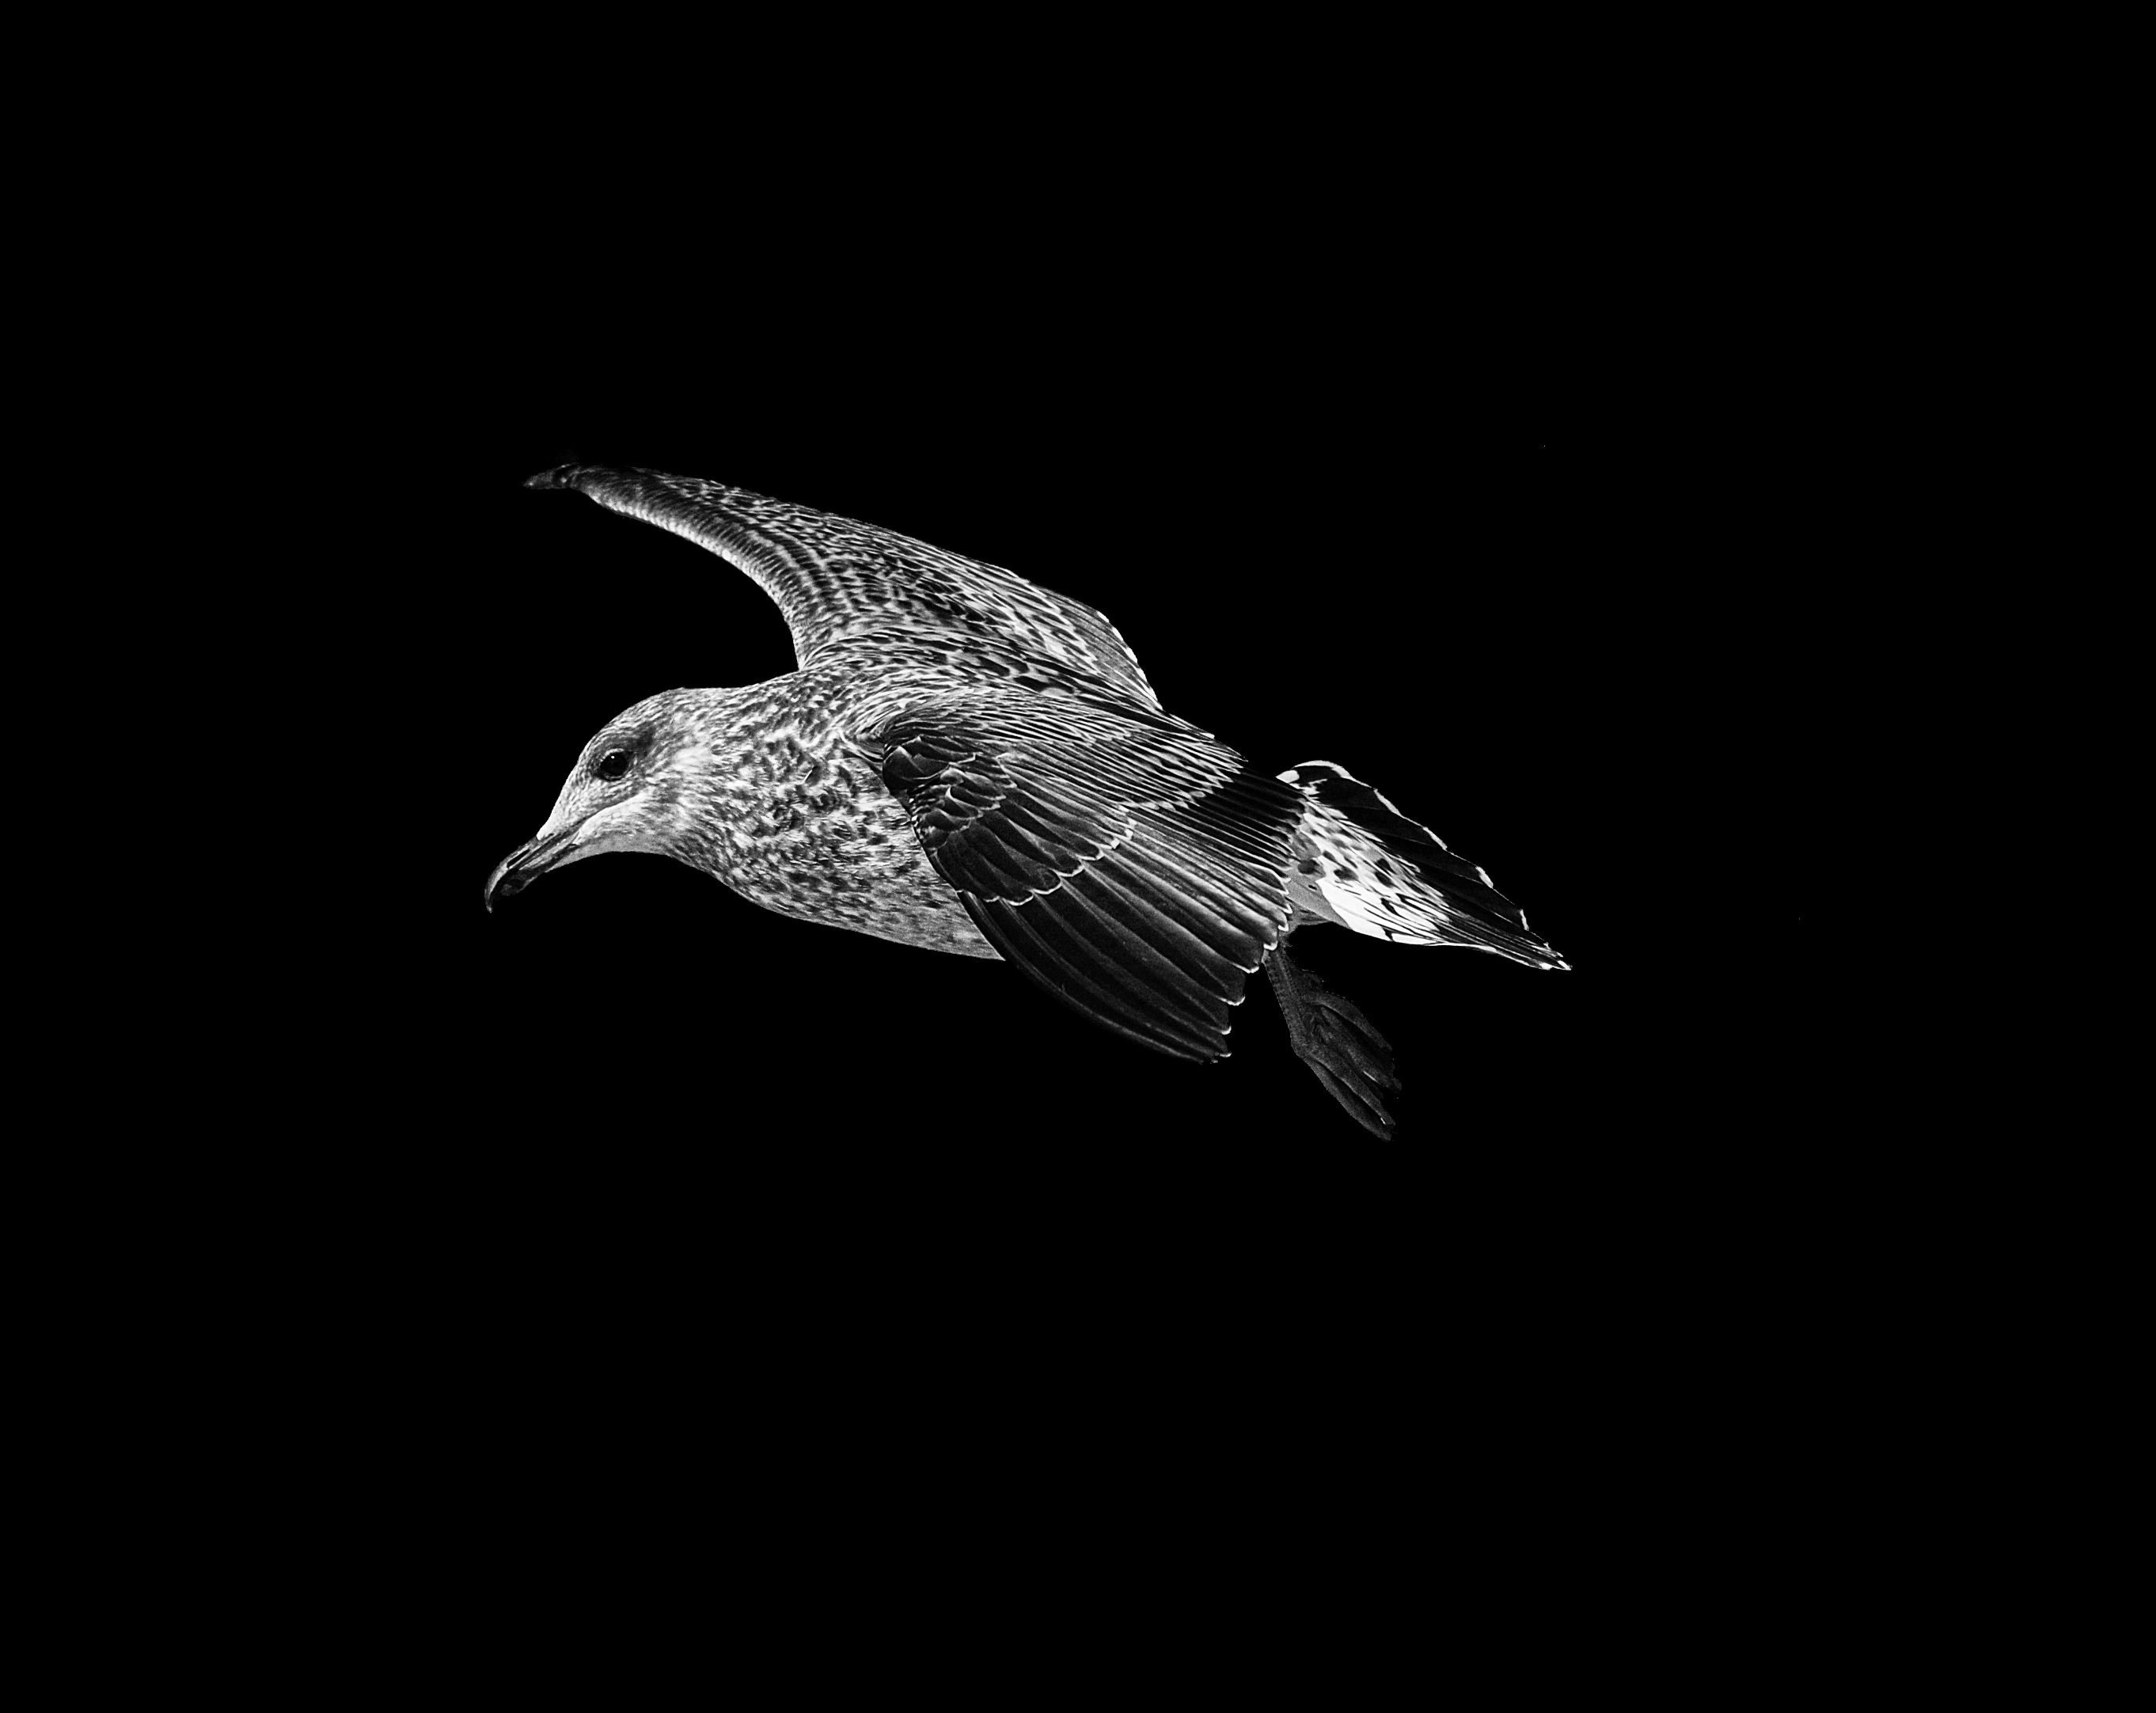
nature, bird, wing, black and white, white, animal, flying, seagull, wildlife, wild, gull, flight, black, monochrome, art, background, vertebrate, bat, monochrome photography, nerivill1